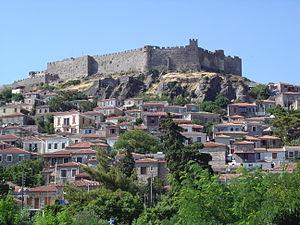
Lesbos est une île grecque de la périphérie d’Égée-Septentrionale, souvent aussi appelée du nom de sa capitale Mytilène.